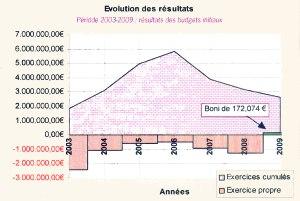
Ath est une ville francophone de Belgique située en Région wallonne, chef-lieu d'arrondissement en province de Hainaut. Elle est le siège d'une Justice de paix.